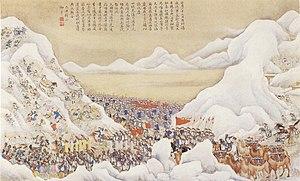
En 1759, la dynastie chinoise Qing vainc les mongols Dzoungars et achève la conquête de la Dzoungarie. Parallèlement à cette conquête, les Qing occupent la région de l'Altishahr, dans le Turkestan oriental, qui a été colonisée par les partisans du leader politique et religieux musulman Afaq Khoja.